Emily Phipps

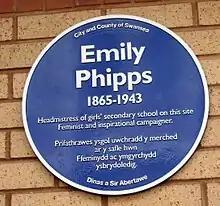
Blue Plaque to Emily Phipps, Orchard Street, Swansea

The eldest of five siblings, Mary was born to Henry John Phipps, a coppersmith at Devonport Dockyard, and Mary Ann Phipps née Frost, on 7 November 1865 in Stoke Damarel, Devonport.